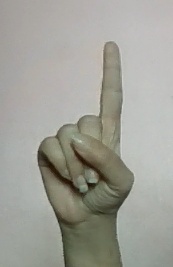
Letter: bb